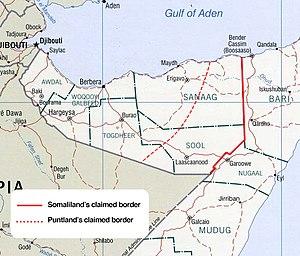
La République somalie désigne la période durant laquelle en Somalie, de 1960 à 1969, les présidences d'Aden Abdullah Osman Daar puis d'Abdirashid Ali Shermarke notamment, tentent d'instaurer un gouvernement démocratique.
Le Somaliland, en forme longue la république du Somaliland, est un ancien territoire britannique situé dans la Corne de l'Afrique. Son indépendance autoproclamée en 1991 par rapport à la Somalie et sa Constitution du 30 avril 2000 ne sont pas reconnues par la communauté internationale. Il est revendiqué comme un État de la République fédérale de Somalie depuis la modification des entités territoriales de 2016.